Charles Fazzino

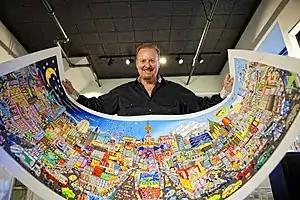
Charles Fazzino in his Studio in New Rochelle

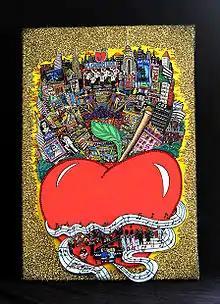
Front view of "Raining Going d" by Charles Fazzino

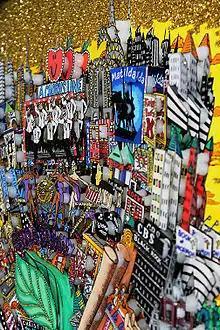
Side view of "Raining Gold", showing the 3D design of the artwork

Born in 1955, Charles Fazzino is the son of a Finnish sculptor (Irene) and an Italian mode shoe designer (Salvatore). He took his first formal art class as a 7th grader in 1967 and later graduated from the School of Visual Arts in Manhattan in 1977 with a degree in Bachelor of Arts.